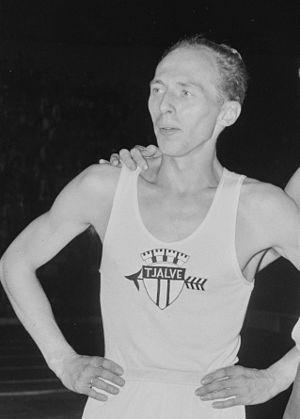
Audun Boysen est un athlète norvégien spécialiste du 800 mètres.